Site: brandenburg
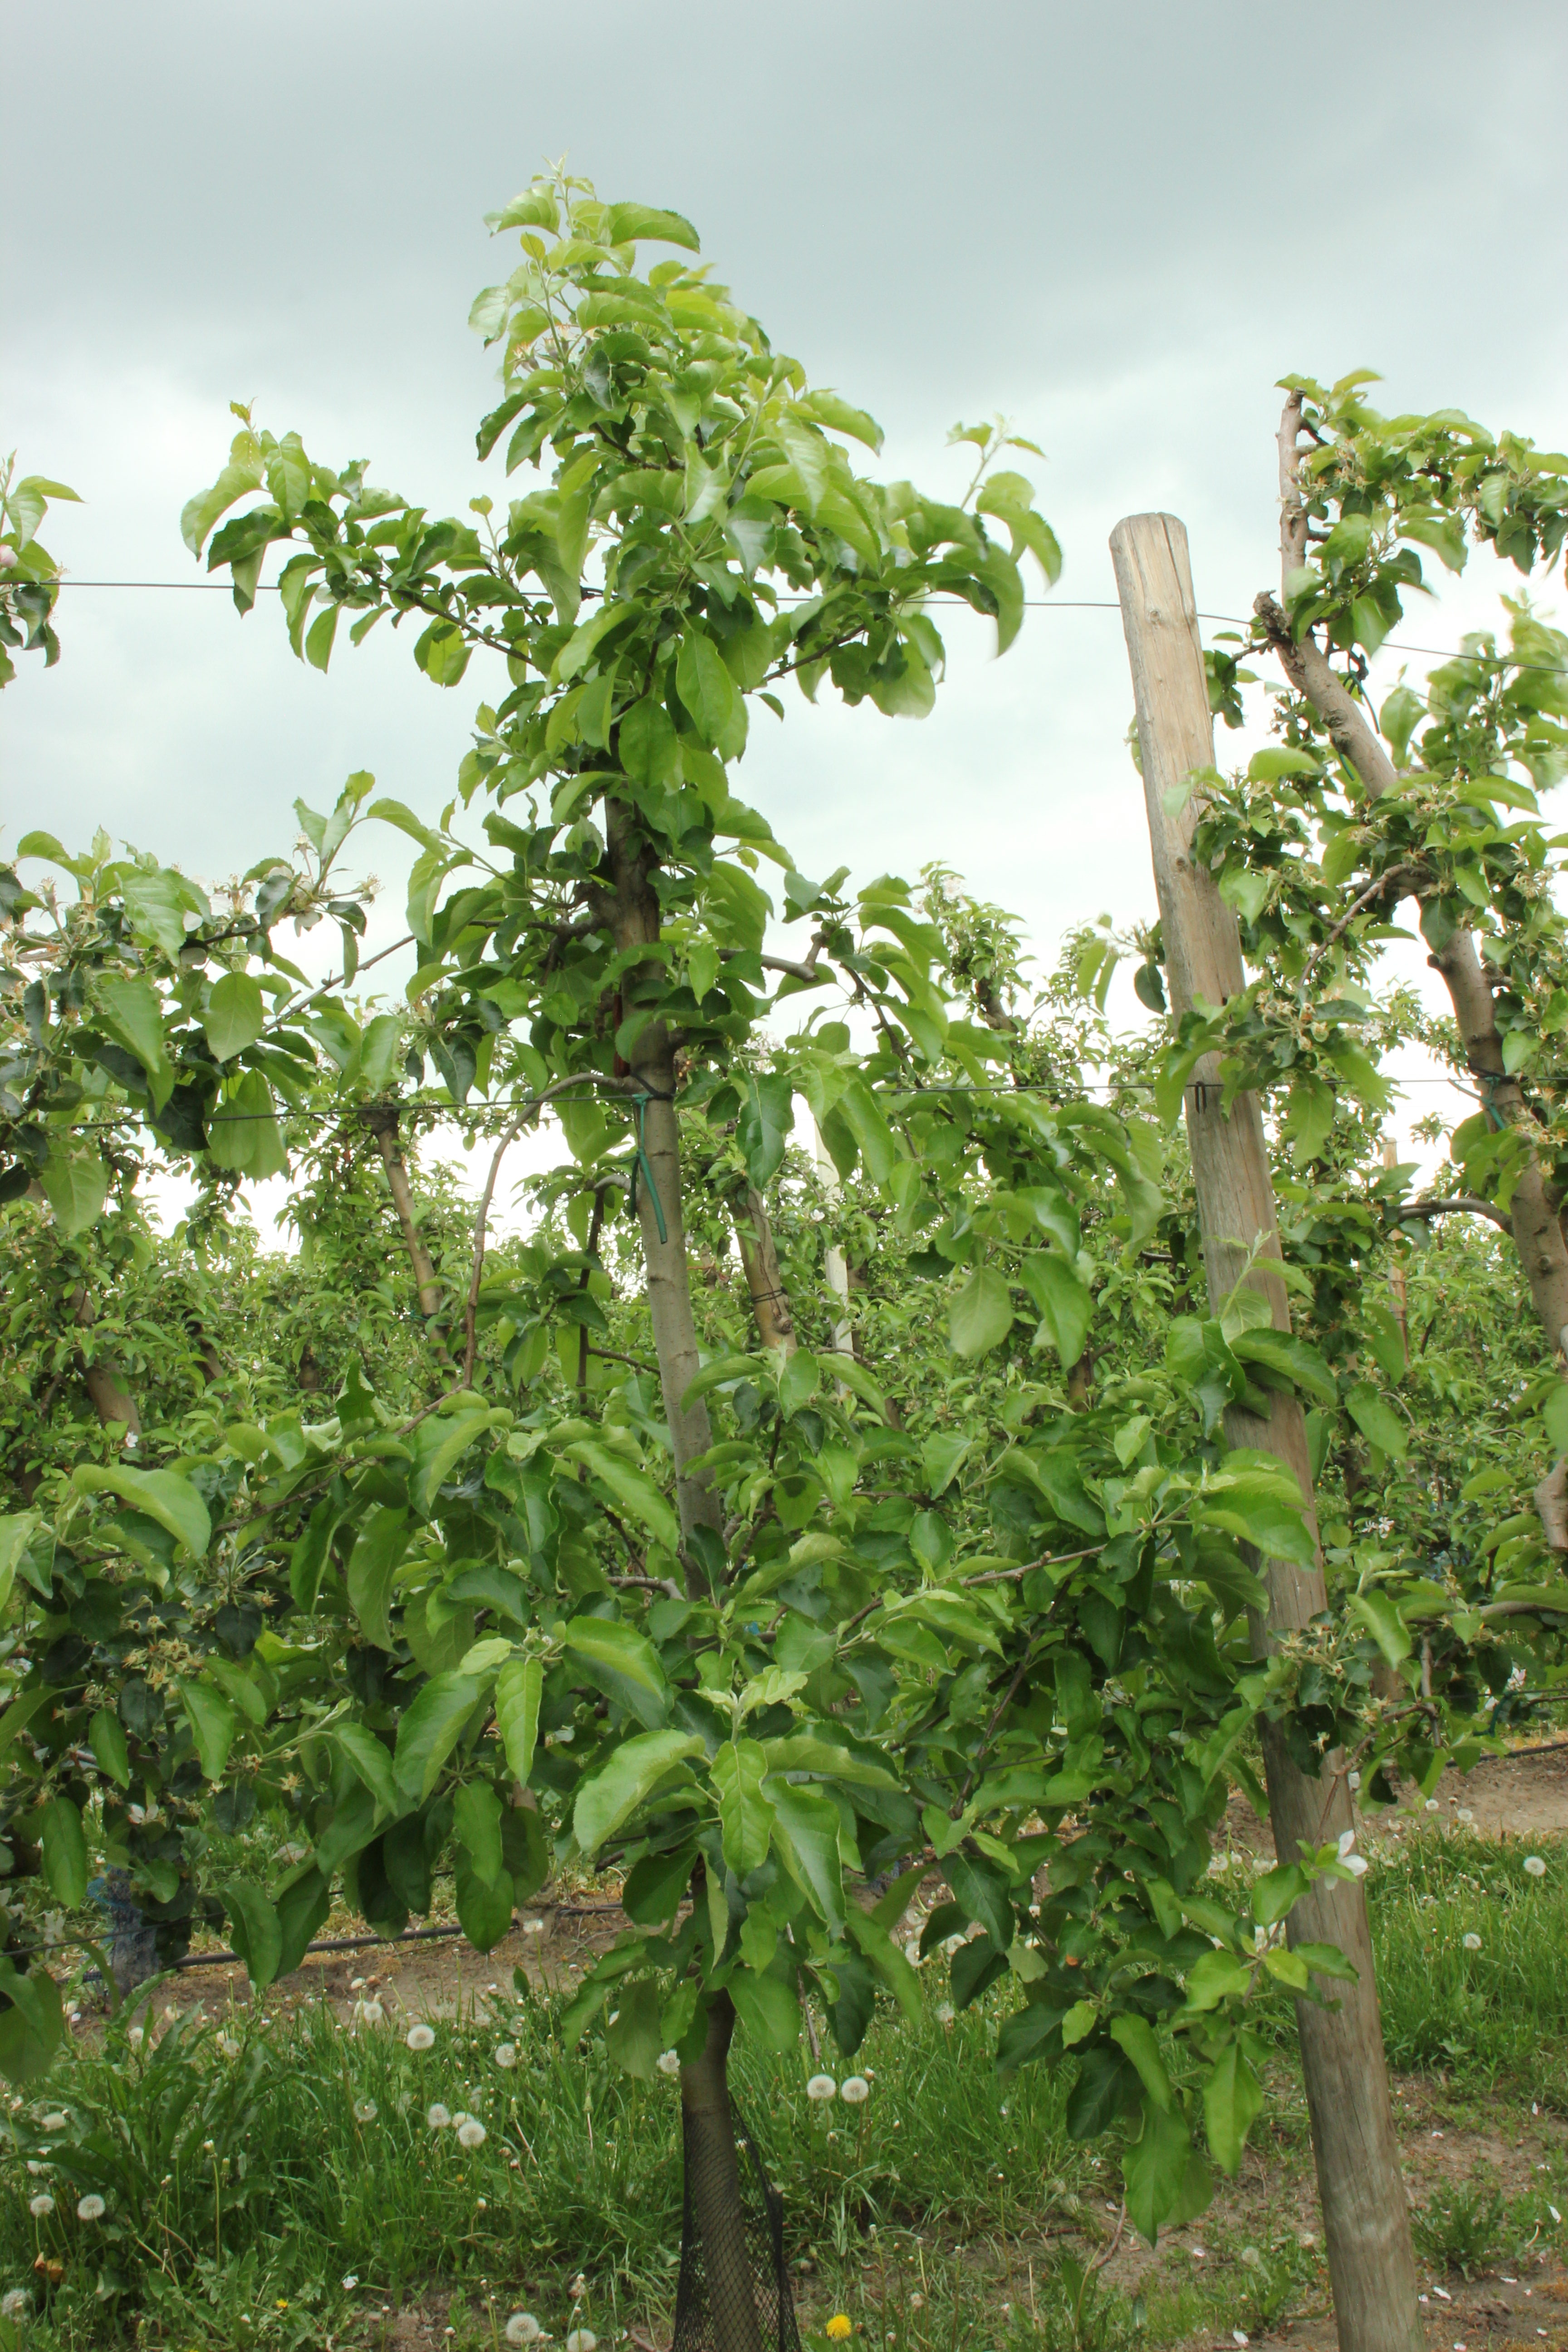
Growth stage (BBCH 67): Flowering